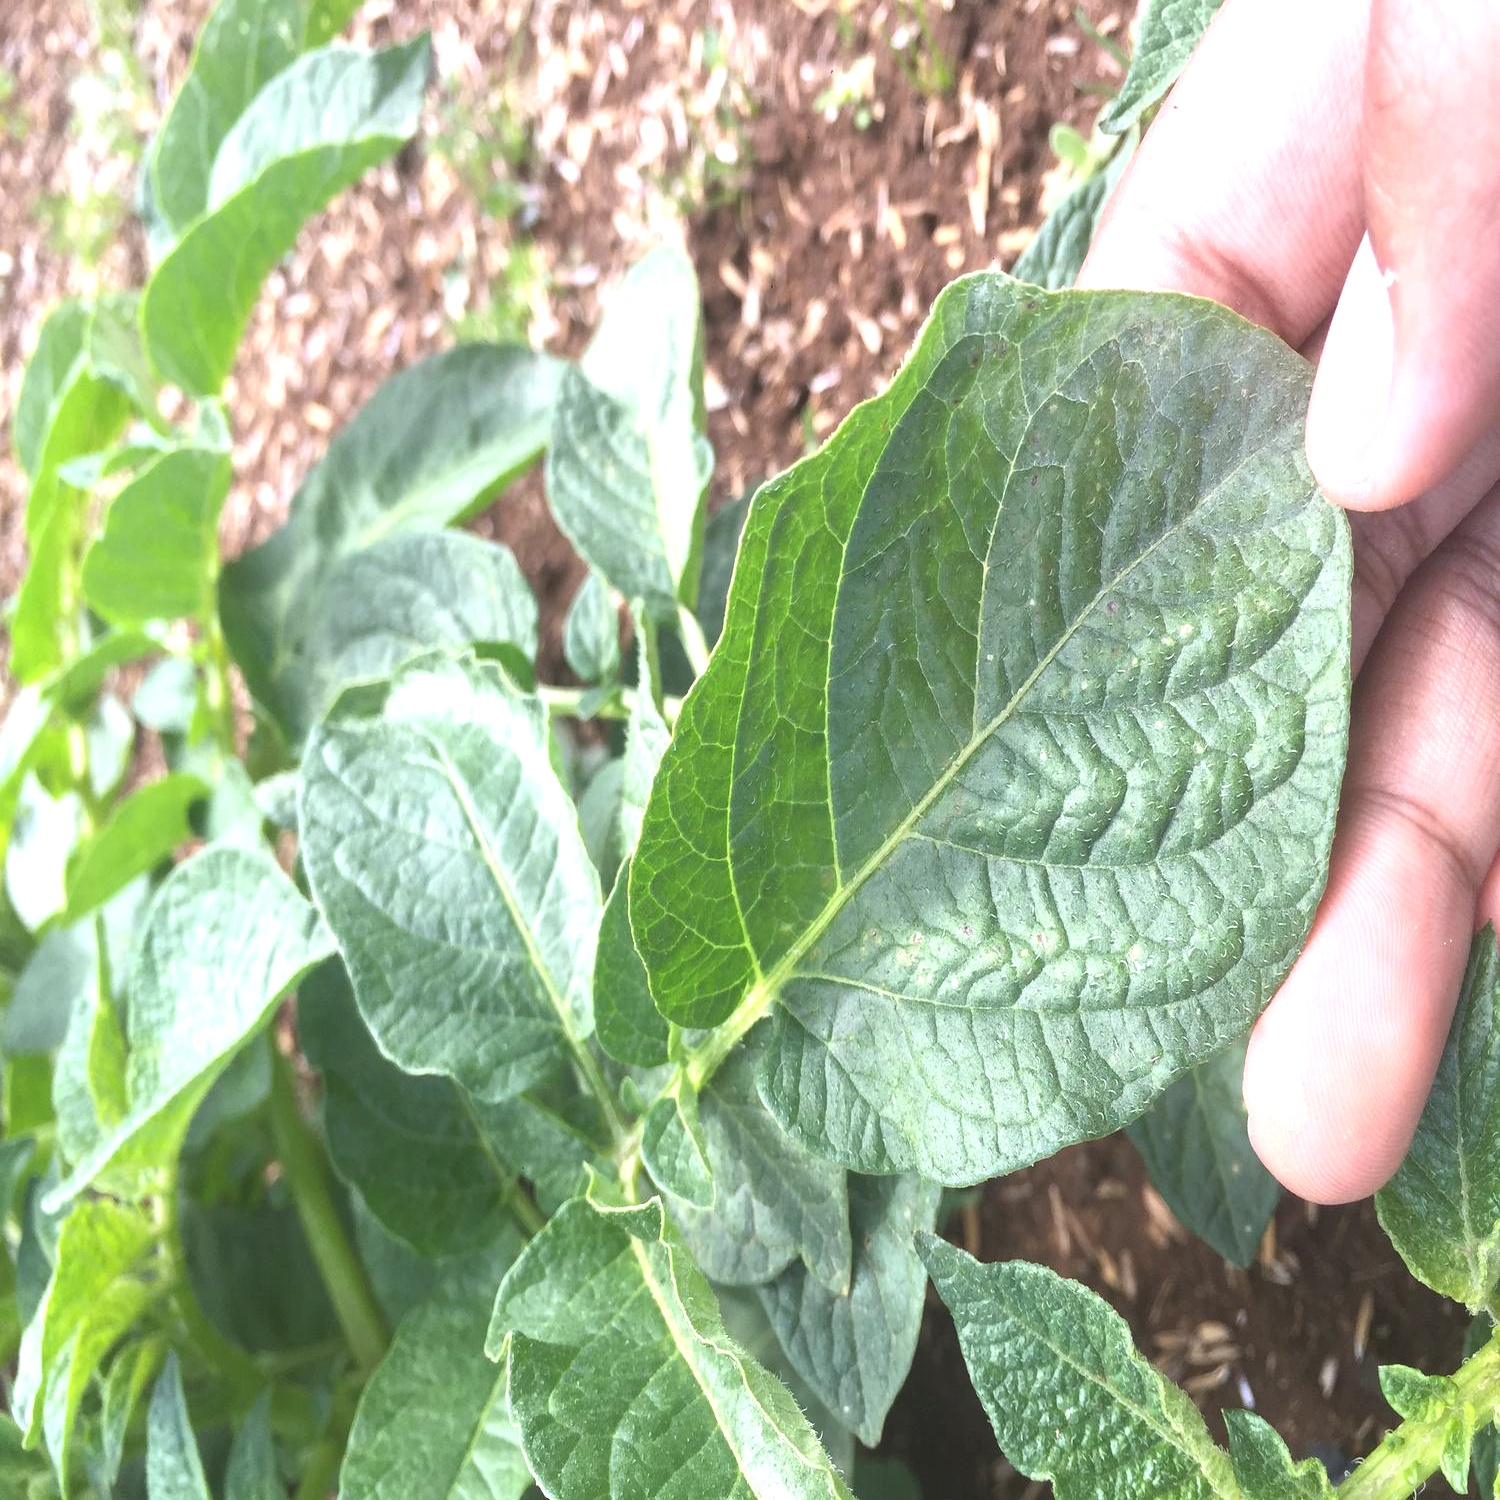
Etiqueta: Virus